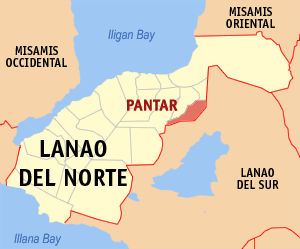
Pantar est une localité de la province de Lanao du Nord, aux Philippines. En 2015, elle compte 21 773 habitants.